Clermont-Ferrand

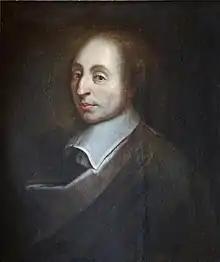
Blaise Pascal,

Clermont-Ferrand was the home of mathematician and philosopher Blaise Pascal, who tested Evangelista Torricelli's hypothesis concerning the influence of gas pressure on liquid equilibrium. This is the experiment in which a vacuum is created in a mercury tube; Pascal's experiment had his brother-in-law carry a barometer to the top of the Puy-de-Dôme. The Université Blaise-Pascal (or Clermont-Ferrand II) was located primarily in the city and is named after him.